Yaakov Peretz

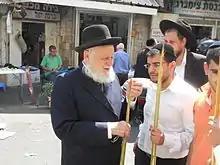
Peretz teaching students in Jerusalem.

He was the Chief Rabbi of the Neve Yaakov district of Jerusalem until his death in 2024. He was the Rosh Yeshiva of the Shehebar Sephardic Center and the Rosh Kollel of Kollel Hekhal Pinhas in Geula/Meah Shearim, Israel. He also oversaw the Shiviti Bet Din.